Trolley buses in Vancouver

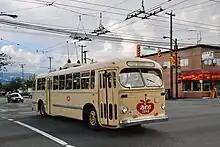
Preserved 1947 CCF–Brill T44 No. 2040

Following a formal opening ceremony on 13 August 1948, regular service on Vancouver's first trolley bus routes began on 16 August 1948, operated by the British Columbia Electric Railway (BCER). Two routes opened on that day, 6 Fraser and 15 Cambie, and routes 5 Robson and 8 Davie followed later the same year. All of these first routes had been conversions of streetcar lines except for the Cambie route. Conversion of several more streetcar and motor bus routes quickly followed, and by 1953, the trolley bus system had 16 routes. Three more trolley bus lines were created in 1955, when the last streetcar line, Hastings, closed and was replaced by the 14 Hastings trolley bus route and two branches, routes 16 Renfrew and 24 Nanaimo. In May 1957, BCER introduced an express trolley bus route, 34 Hastings Express (which had first been created as a diesel bus route, one year earlier), which was the only express trolley bus service in Canada. For that service, a section of East Hastings Street, between Main Street and Kootenay Loop, was equipped with two additional sets of overhead wires for use by express trips only, and trolley buses ran non-stop in both directions along that section. The addition of route 34 brought the network to what was, for several years, its maximum extent, with the following 21 routes (all of which were designated by route names, rather than destinations, and numbers):